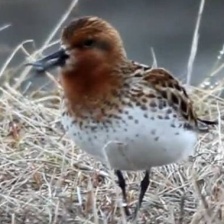
Species: SPOON BILED SANDPIPER
Scientific name: CALIDRIS PYGMAEA
ImageNet parent category: red-backed_sandpiper